Minami-Hikone Station

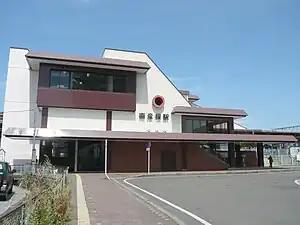
East gate of the station, August 2007

is a passenger railway station located in the city of Hikone, Shiga, Japan, operated by the West Japan Railway Company (JR West).